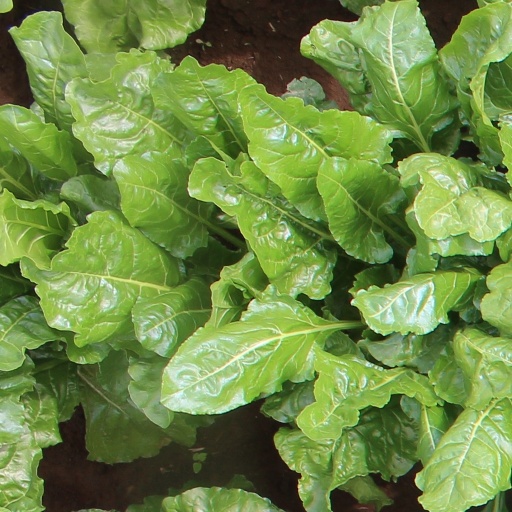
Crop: sugar beet